Sea apple

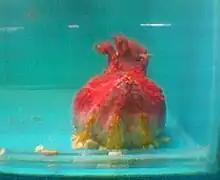
"Pseudocolochirus violaceus"

Because of their interesting appearance and behavior, sea apples are often widely desired as specimen for display in marine aquariums. They are considered reef safe as far as their compatibility with other species. However, they can be considered unsafe for reef aquaria for multiple reasons: